Stephen Conroy

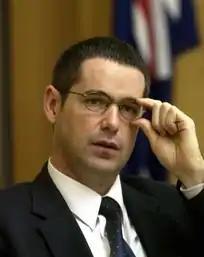

Stephen Michael Conroy (born 18 January 1963) is an Australian former politician who was an Australian Labor Party member of the Senate from 1996 to 2016, representing the state of Victoria. He served as a minister in the Rudd and Gillard governments. He resigned from the Senate in September 2016. He has since worked as a lobbyist, political commentator and football administrator.